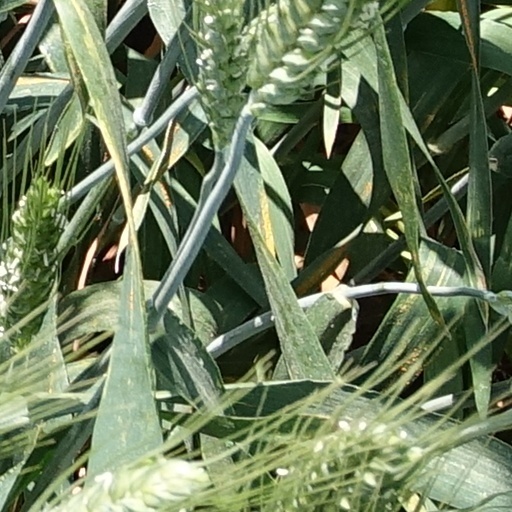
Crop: wheat